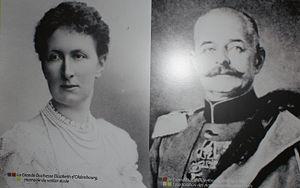
L'un des panneaux de l'exposition intérieure aménagée dans l'entrepont du trois-mâts Duchesse Anne où figurent les portraits d'époque de la grande duchesse et grand duc Oldenbourg
Le Duchesse Anne, ex-Grossherzogin Elisabeth est le plus grand voilier, et le dernier trois-mâts carré, conservé en France. Construit en 1901 par le chantier Johann C. Tecklenborg de Bremerhaven-Geestemünde selon les plans de Georg W. Claussen, il est considéré comme un chef-d’œuvre d’architecture navale, en raison notamment de la forme profilée de sa coque en acier et de l'équilibre général du navire, qui ménagent un espace habitable d'une grande capacité, tout en innovant en matière de sécurité.